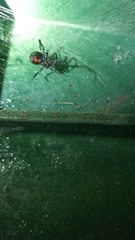
Species: Lactrodectus_hesperus